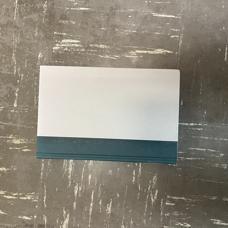
Label: nocover-floor